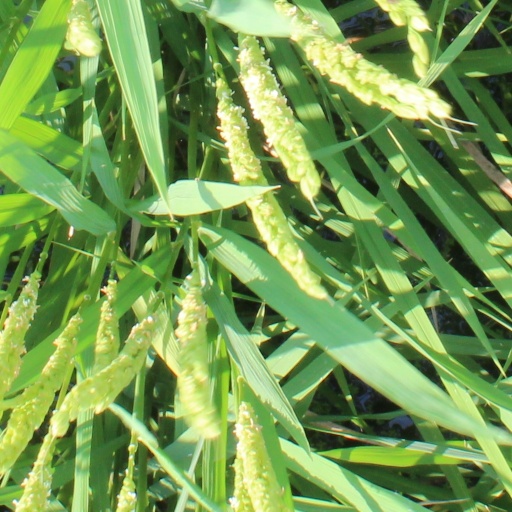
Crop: rice